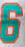
Number: 6